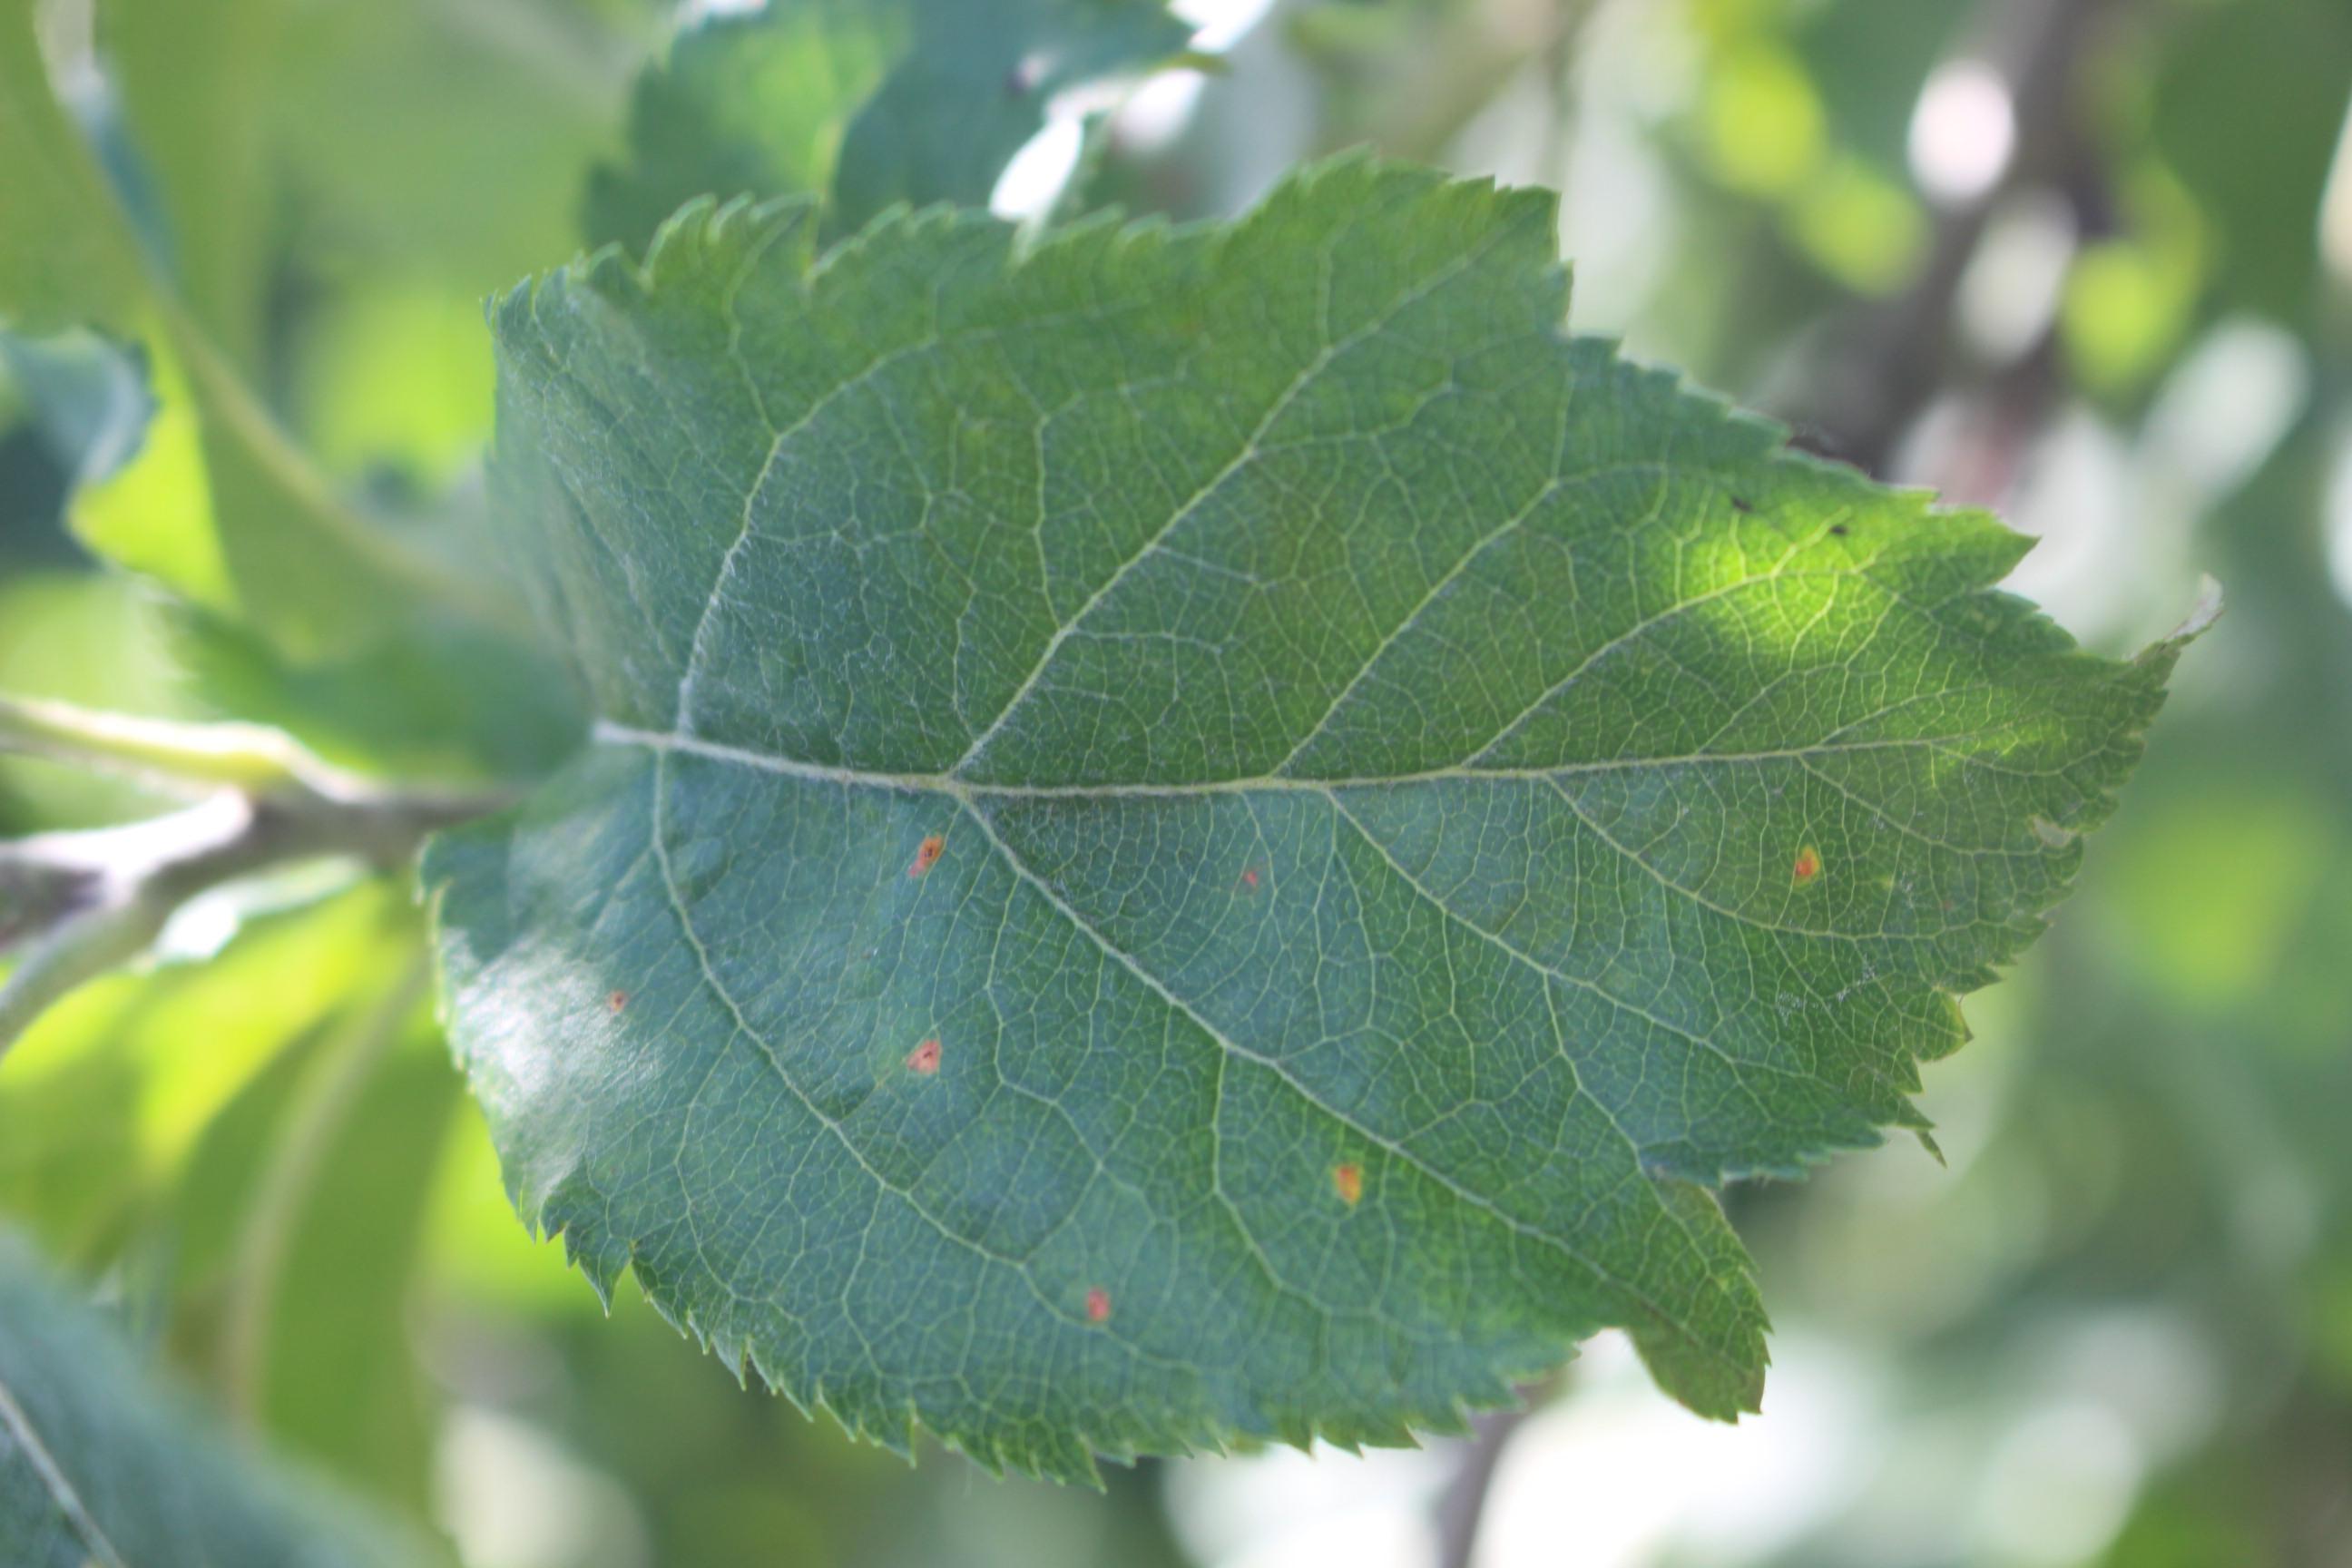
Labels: rust